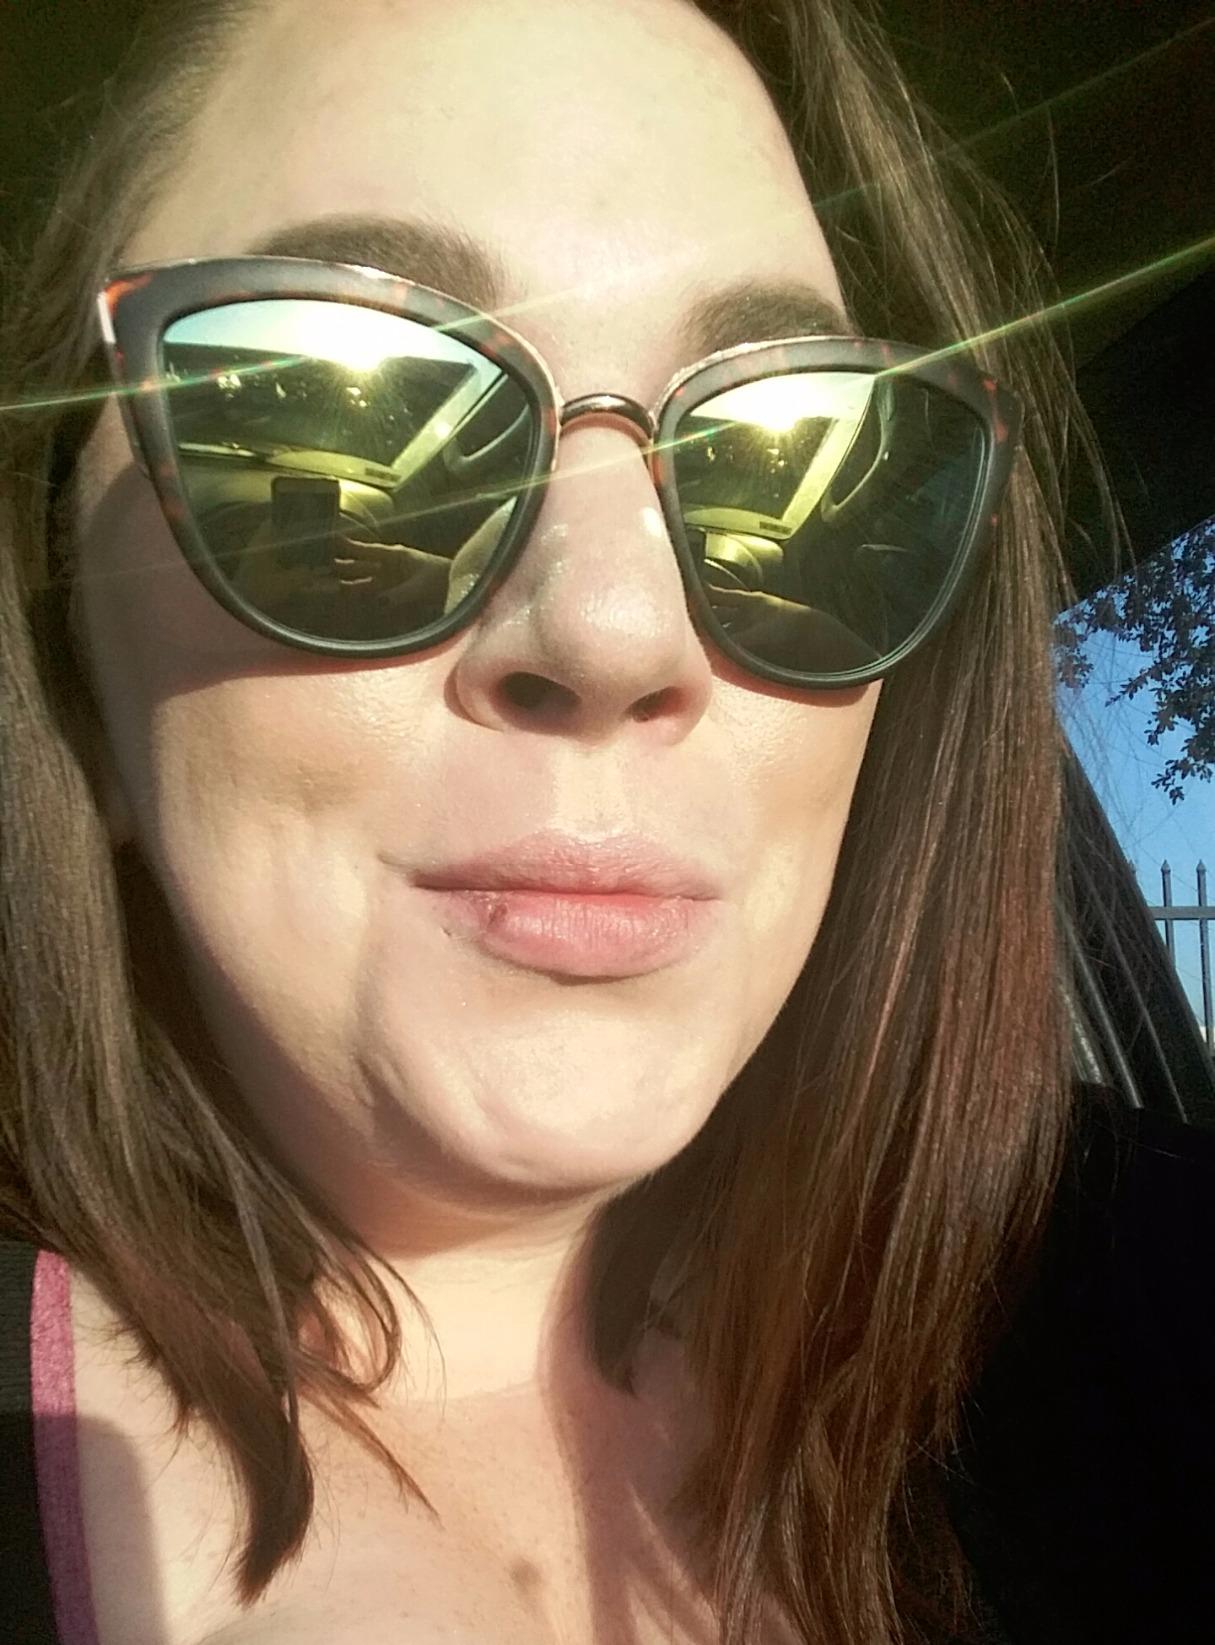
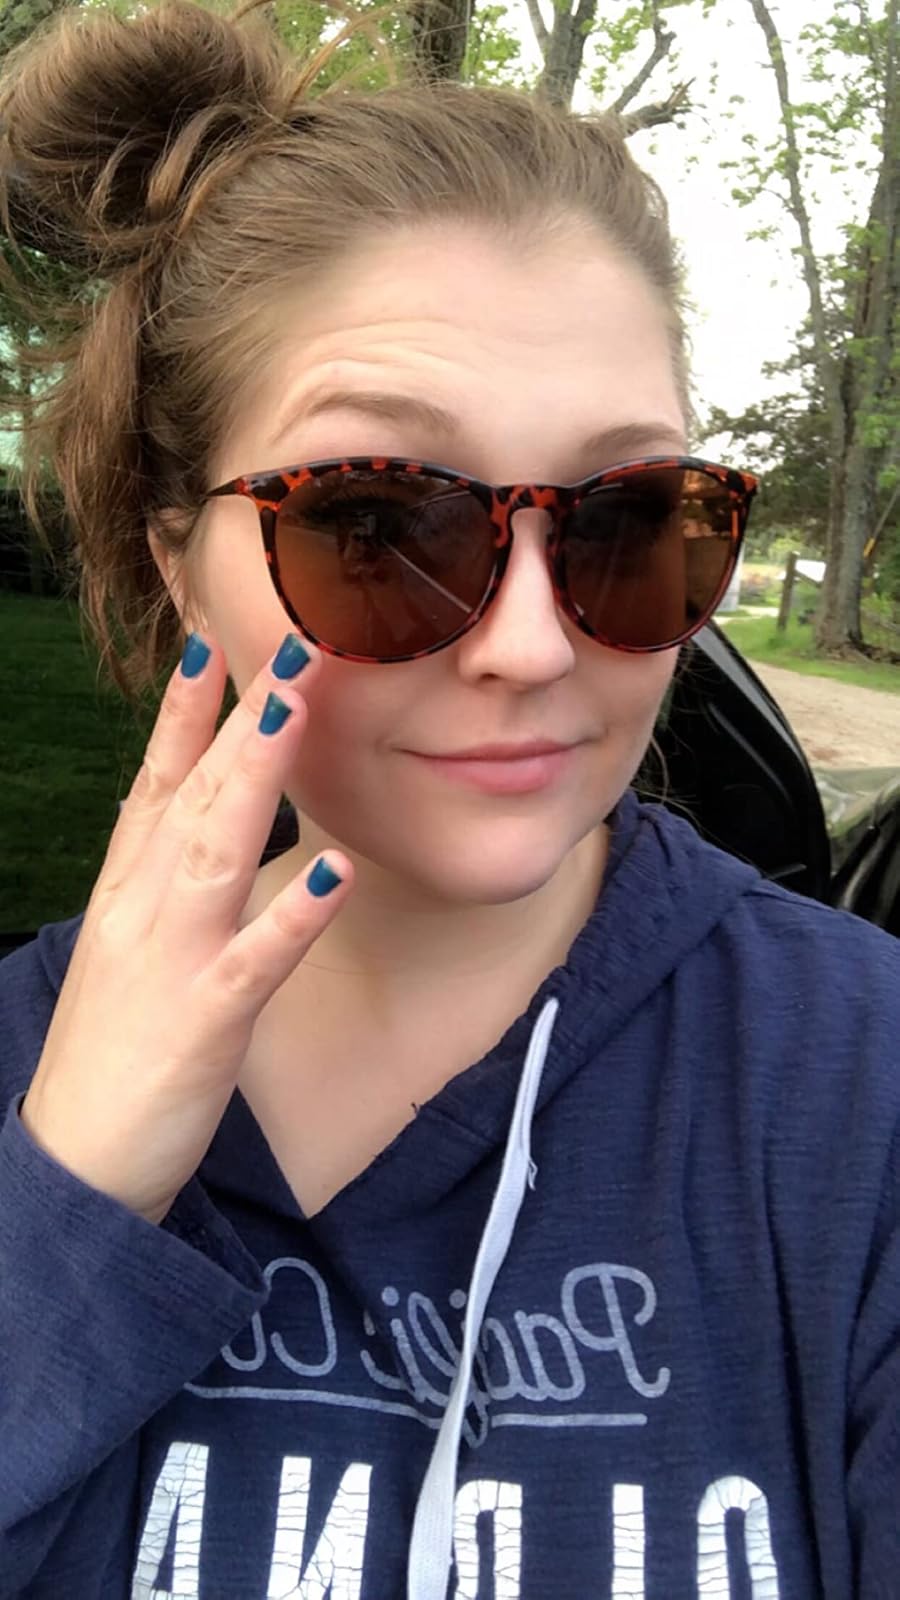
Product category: accessories_sunglasses
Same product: no